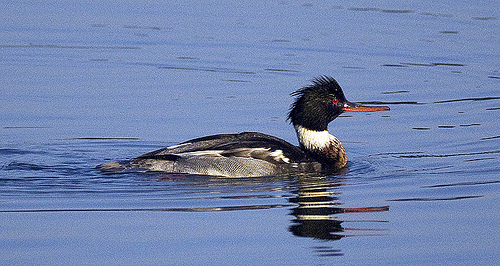
this brown duck has black head and nape, bright orange eye and orange flat long beak, and spotted brown and black wings.
this water bird has a black head, a white ring around it's neck, an orange beak, and red eyes.
this bird has a long dull red bill bill along with red eyes.
this black and white aquatic bird has red eyes and a long orange beak.
this is a black bird with a white throat and a red eye.
this black and white bird has a lightly long neck, a black head, red eye and a pink beak.
this bird has wings that are brown and black and has red eyes
this bird is black with white and has a long, pointy beak.
this bird has a long straight orange bill, black crown and white neck
this bird has wings that are brown and has red eyes
Species: Red Breasted Merganser